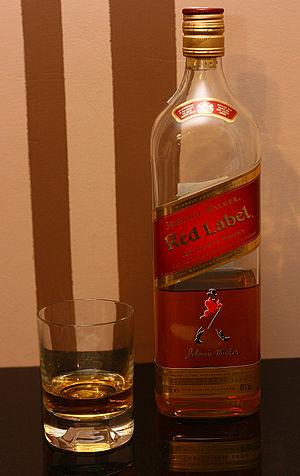
Johnnie Walker est une marque de scotch de type blended mondialement connue. Elle appartient au groupe Diageo.